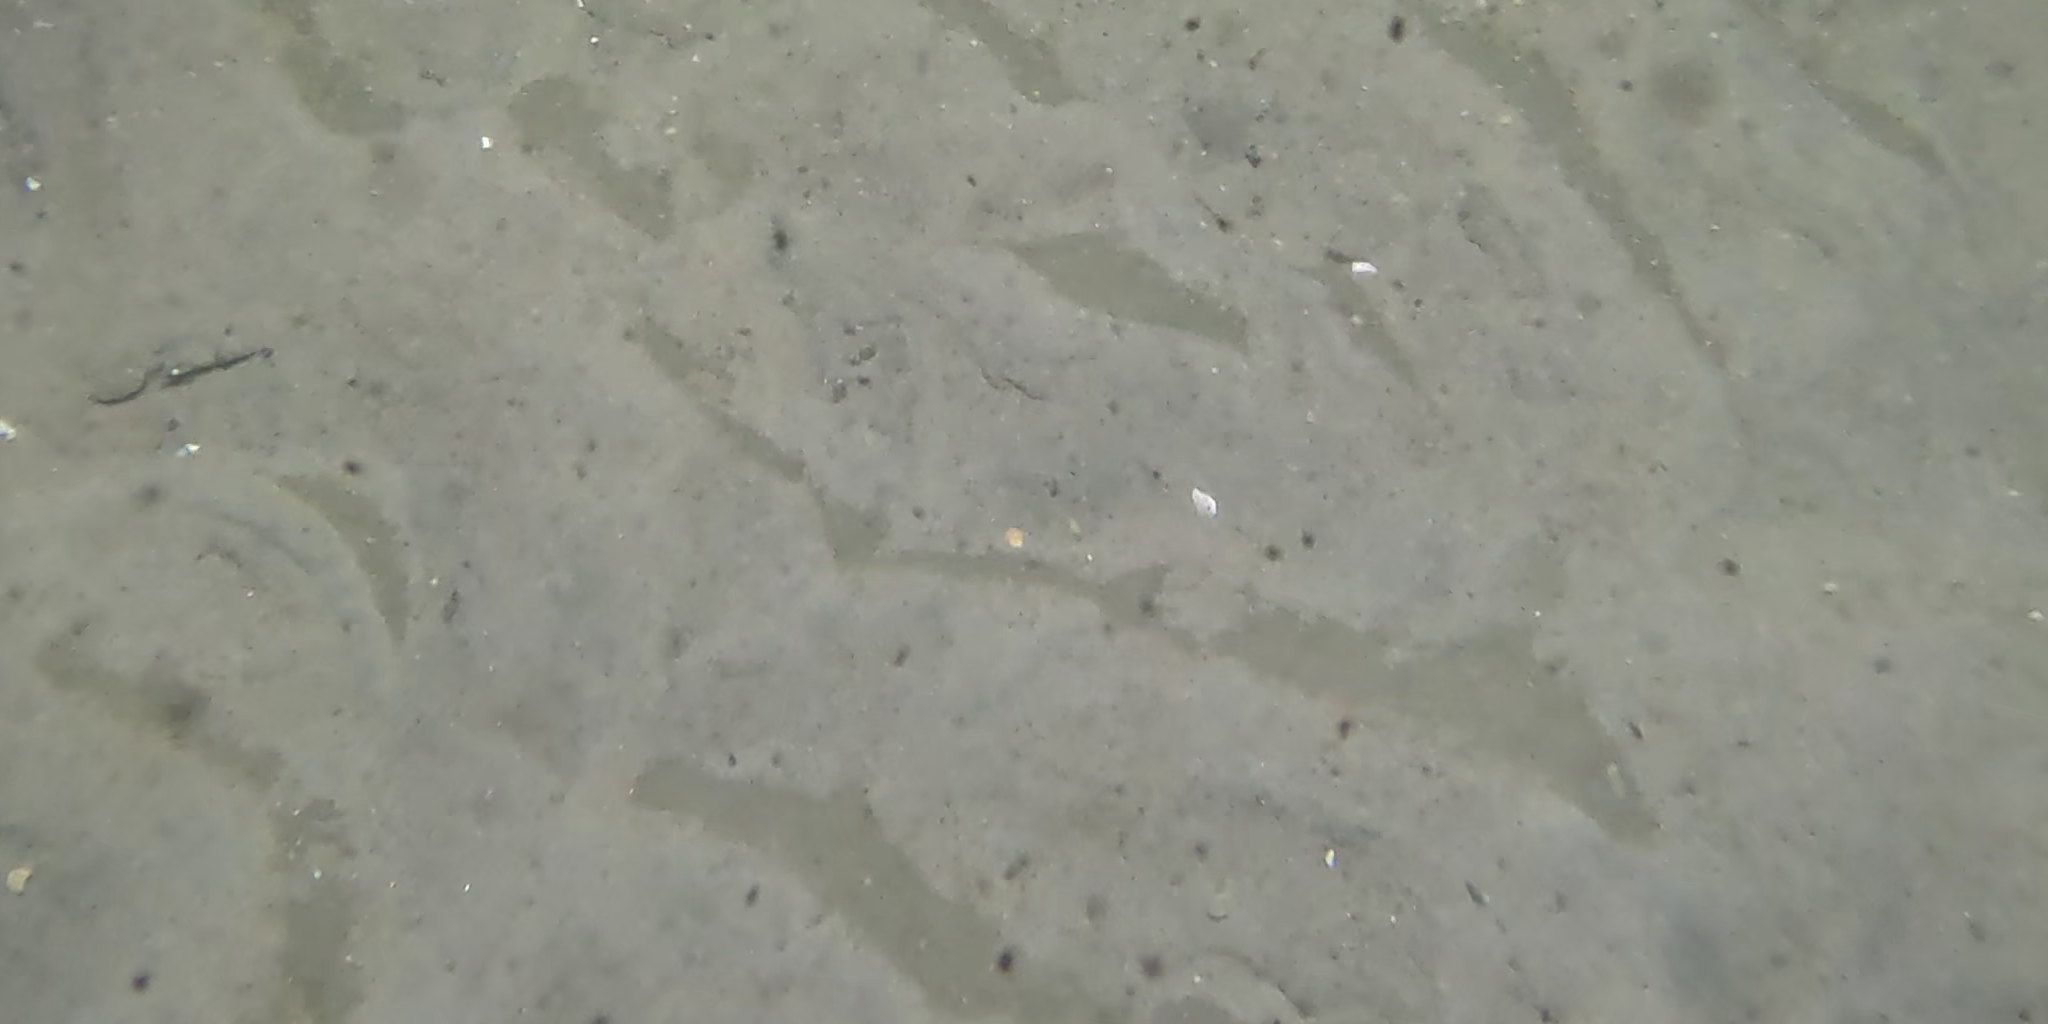
Seabed habitat: sand